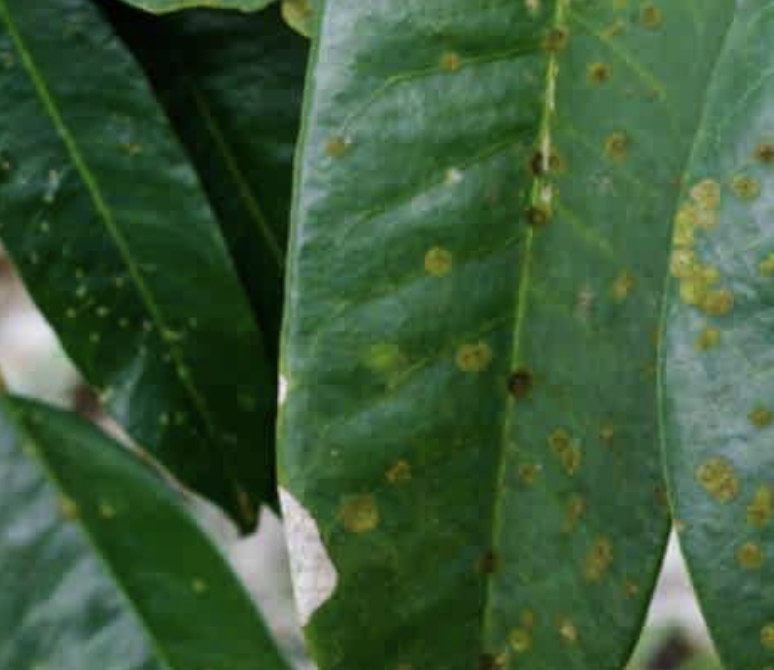
Label: stem_blight